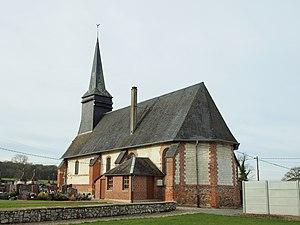
Quincampoix-Fleuzy (Oise, France)
Quincampoix-Fleuzy est une commune française située dans le département de l'Oise en région Hauts-de-France.